Belo Horizonte

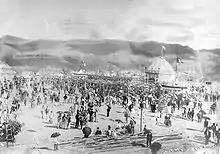
Founding of the city in 1897

The previous capital of Minas Gerais, Ouro Preto (meaning "black gold," due to dark rocks with gold inside found on the region), originally called "Vila Rica" ("wealthy village"), was a symbol of both the monarchic Brazilian Empire and the period when most of Brazilian income was from the mining industry. That never pleased the members of the Inconfidência Mineira, republican intellectuals who conspired against the Portuguese dominion of Brazil.